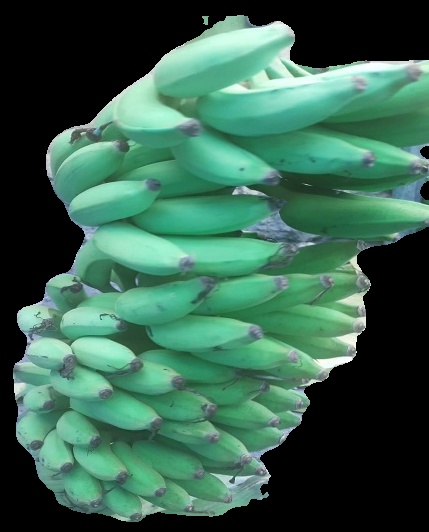
Variety: elakki-bale
Grade: grade2